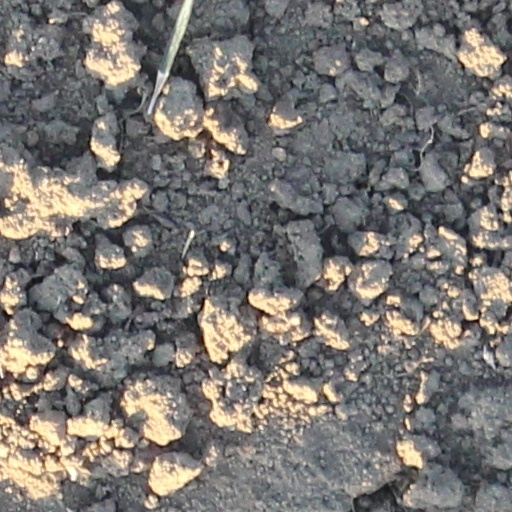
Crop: wheat